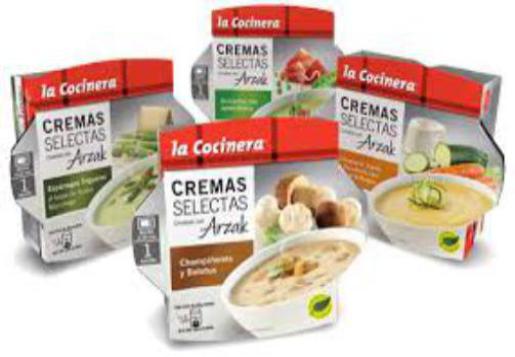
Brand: la cocinera
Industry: Food